Jean Baptiste Vérany

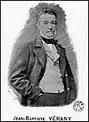
Jean Baptiste Vérany (1800s)

Chevalier Jean Baptiste Vérany (1800, in Nice – 1865) was a French pharmacist and naturalist who specialised in the study of cephalopods.